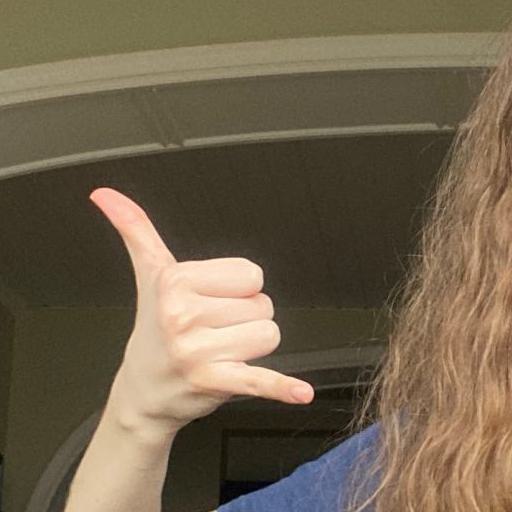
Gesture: call